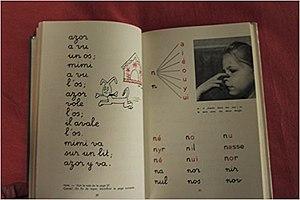
Photographie d'une double page de la version originale de Bien lire et Aimer lire (Clotilde Silvestre de Sacy, ESF Editeur, 1960)
Clotilde Silvestre de Sacy, née le 3 octobre 1907 et morte le 18 novembre 1991, issue d’une famille célèbre d’hommes de lettres, est une pédagogue française.
La méthode Borel-Maisonny, méthode phonétique et gestuelle créée par Suzanne Borel-Maisonny, a aujourd'hui deux acceptions : c'est originellement et encore aujourd'hui une technique de rééducation orthophonique, mais aussi en parallèle une méthode d'apprentissage de la lecture.